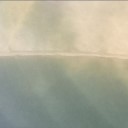
Label: Leaf_rust